University of Notre Dame residence halls

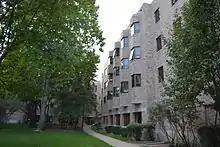
West side of Knott Hall, giving on Mod Quad

Every fall the dorm hosts the Keough Hall Chariot Race, in which the different sections within Keough, as well as other dorms, build chariots to race against one another. The day-long event is followed that night by a dance. In the spring, Keough once held a dance formal called the White Wedding in which the members of the dorm create a comical mock wedding ceremony for other members of the dorm and their dates. Late in the year the dorm hosts the Aussie Fest, which usually wraps up the year with a cookout, games and music. The hall also hosts the Toga Dance, a "Rootreat", and also organize summer service at St. Brendan's Parish in Tanzania.